Joplin, Missouri

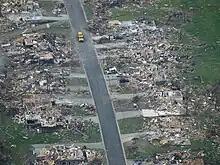
Aerial view of tornado damage

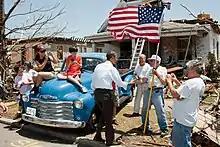
President Barack Obama greets an 85-year-old tornado survivor in front of his house on May 29, 2011.

On May 22, 2011, an EF5 tornado formed near the western edge of the city at about 5:34 pm CDT (22:34 UTC) and tracked eastward across the city and Interstate 44 into rural portions of Newton County. The tornado's damage path reached up to in width and in length, though the six miles of the path through Joplin itself contained the heaviest damage. About 2,400 houses, 1,000 cars, and businesses were flattened or blown away in Joplin, particularly in the section between 13th and 32nd Streets across the southern part of the city. The tornado narrowly missed the downtown area.